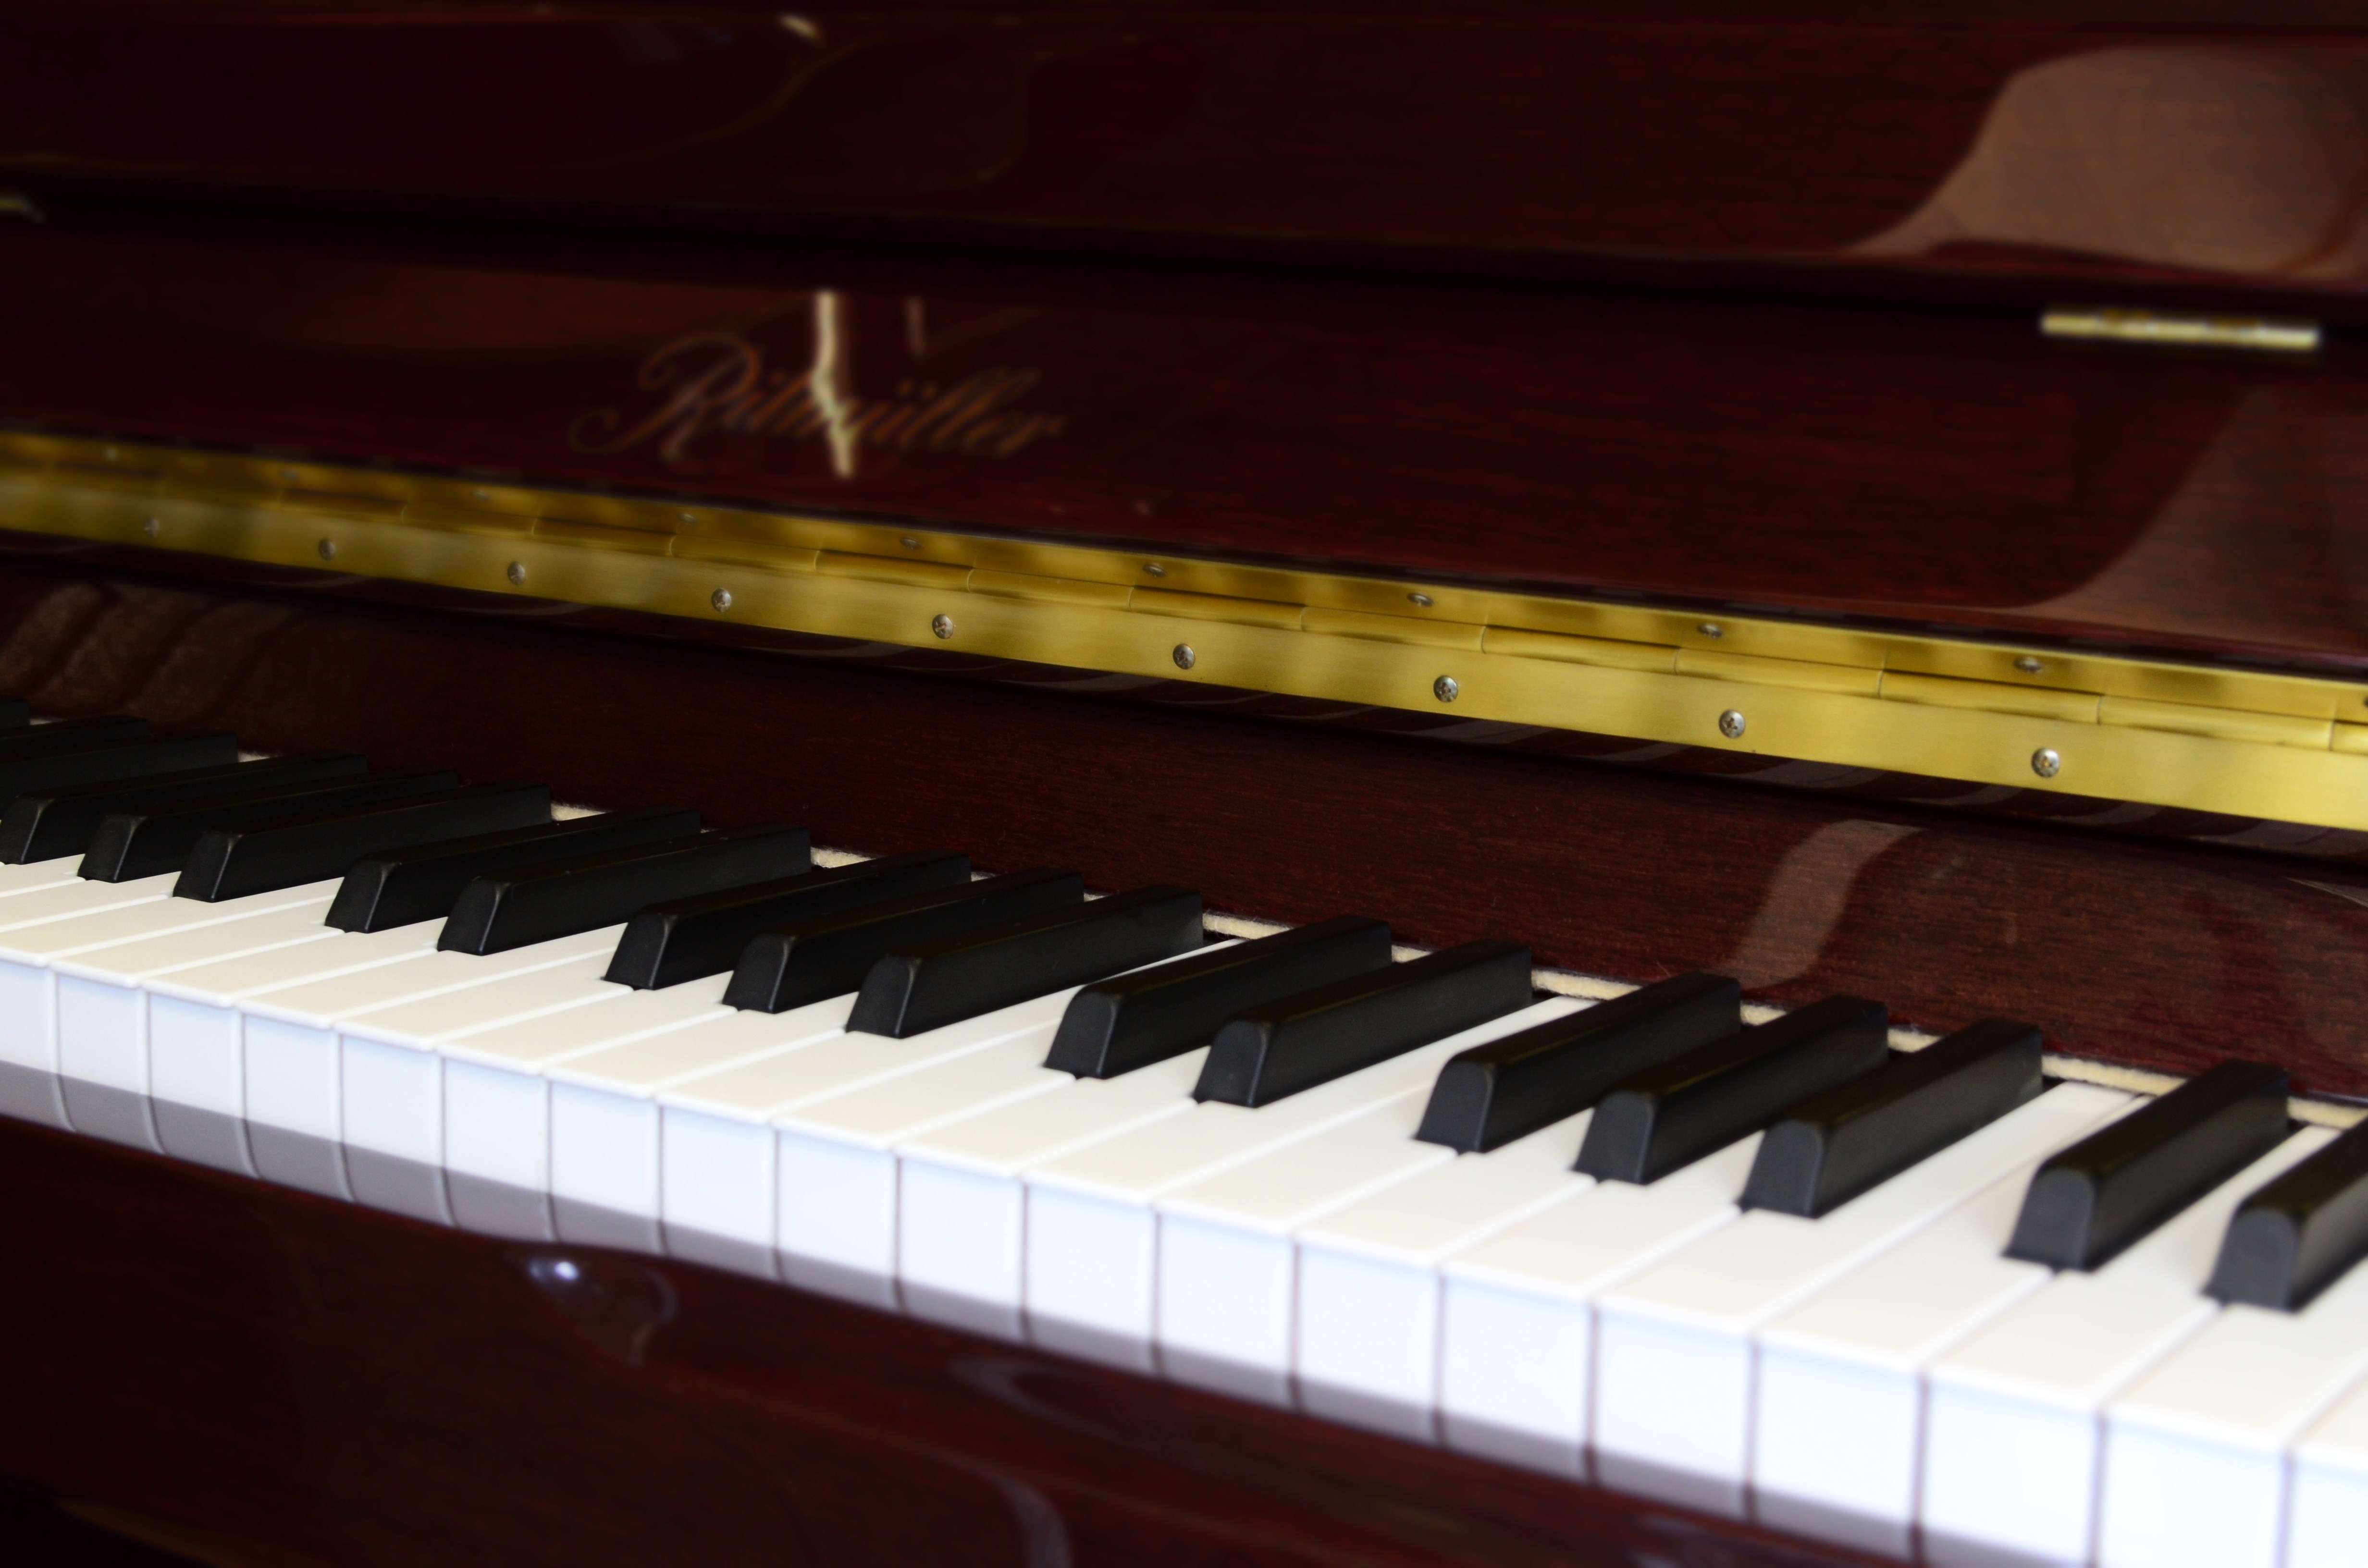
music, keyboard, technology, red, piano, black, musical instrument, art, party, pianoforte, string instrument, spinet, digital piano, electronic device, musical keyboard, computer component, electronic instrument, electric piano, electronic keyboard, player piano, fortepiano, celesta, nord electro, music workstation